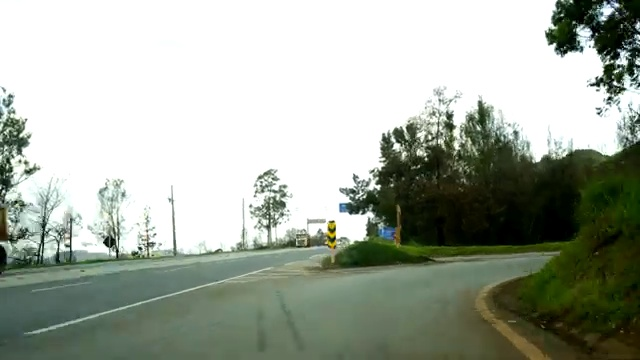
Fire: no
Smoke: no